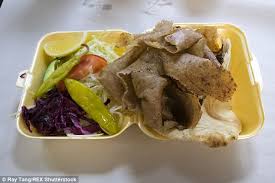
Yemek: kebap